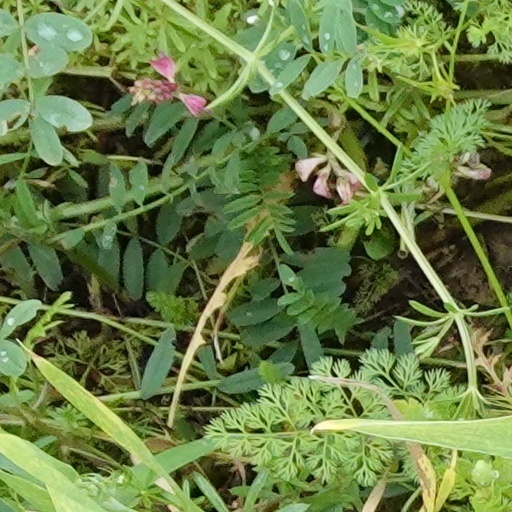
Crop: wheat